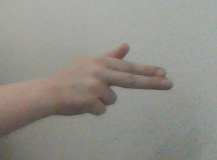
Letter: ghain